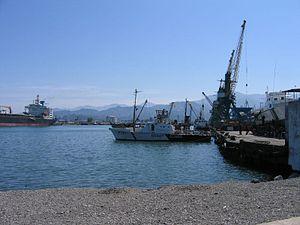
La marine géorgienne, composante navale de l'armée géorgienne, a été fondée en 1991 et dissoute en 2009.